List of international cricket five-wicket hauls by Mitchell Starc

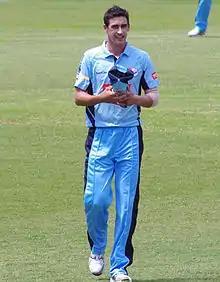
Starc playing for New South Wales in 2011

In cricket, a five-wicket haul (also known as a "five–for" or "fifer") refers to a bowler taking five or more wickets in a single innings. This is regarded as a notable achievement, and , only 56 bowlers have taken 15 or more five-wicket hauls at international level in their cricketing careers. Mitchell Starc, an Australian cricketer has taken 25 five-wicket hauls in international cricket. A left-arm fast bowler, Starc has played 100 Tests, 127 One Day International (ODI) matches and 65 Twenty20 International (T20I) matches for his country, and has taken 402, 244 and 79 wickets respectively .